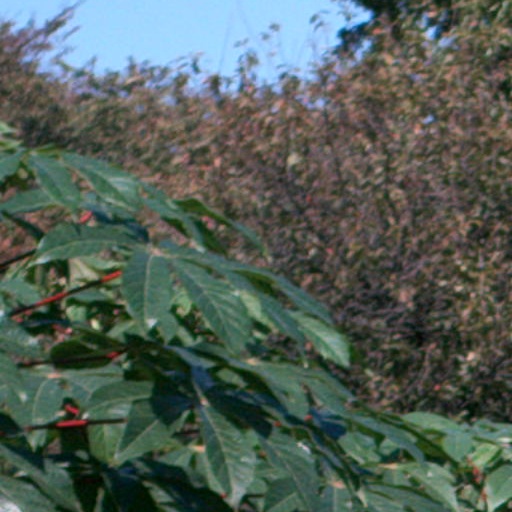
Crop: cassava